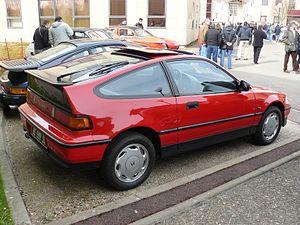
Bailly 2011
La Honda Civic CRX est un coupé sportif apparu en 1983. De conception compact 2+2, elle dispose d'un hayon donnant accès à un coffre relativement spacieux pour ce type de véhicule, d'autant plus que la banquette arrière est rabattable. Elle se démarque de ses concurrentes par une consommation raisonnable et une fiabilité remarquable.